Union Station (Oklahoma City)

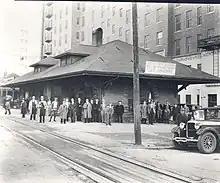
Rock Island Depot on Broadway, demolished in 1930. The Skirvin Hilton Hotel is visible behind the depot.

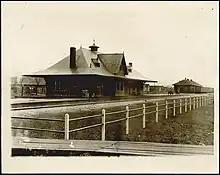
Frisco Depot in downtown Oklahoma City. Oklahoma County Courthouse currently occupies the site.

Oklahoma City Union Station was built as part of a plan to move surface rail lines and passenger stations of the Rock Island and Frisco railroads out of downtown Oklahoma City. Grade-separating the tracks of the Santa Fe was also part of the plan. Bonds were issued by the city government to repurchase the rights of way of the Frisco and Rock Island and to pay for new civic buildings on the vacated land.